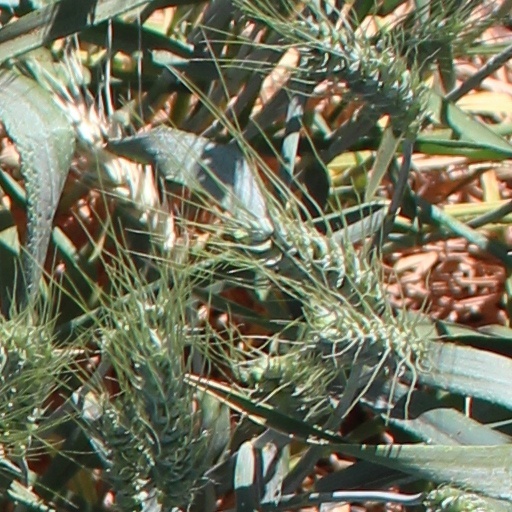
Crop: wheat